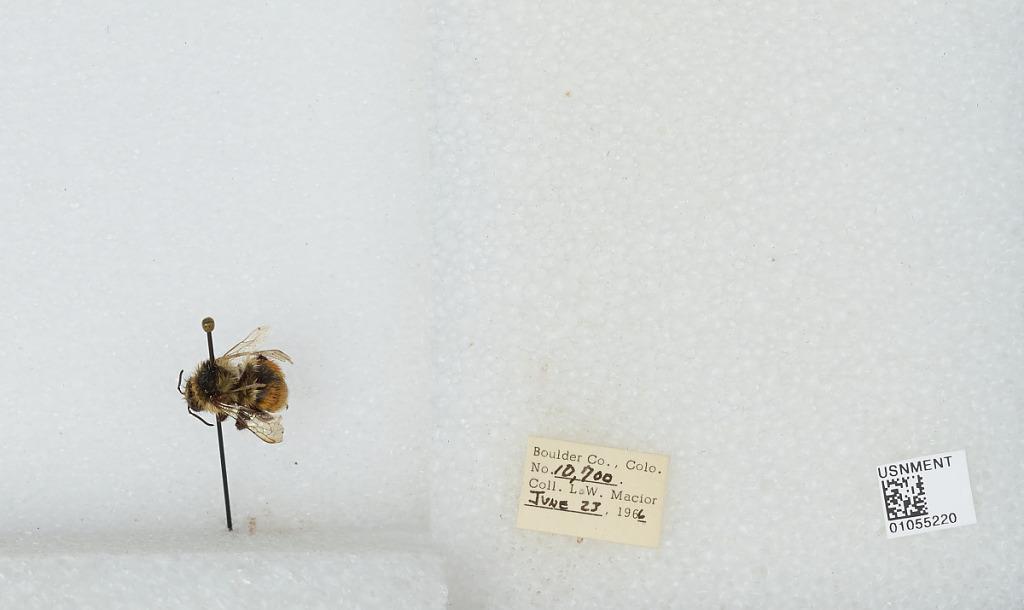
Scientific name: Bombus (Pyrobombus) bifarius Cresson
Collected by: L. Macior
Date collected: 1966-6-23
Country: United States
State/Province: Colorado
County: Boulder
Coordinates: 40.09, -105.36